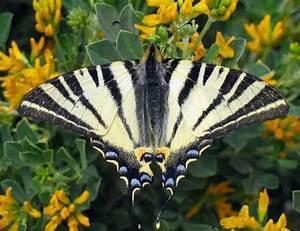
butterfly